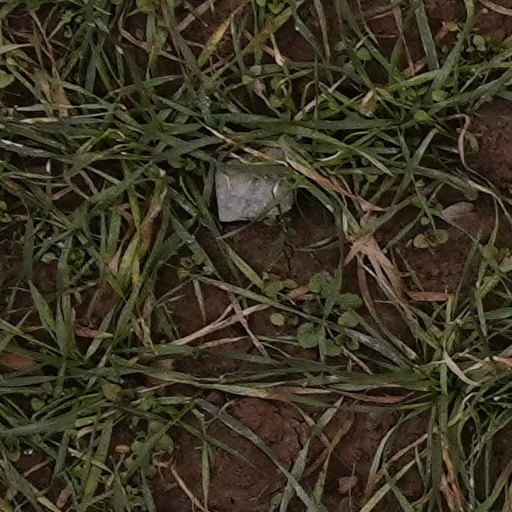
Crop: wheat